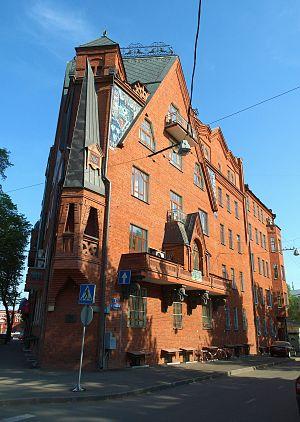
La maison Pertsov est un immeuble de rapport situé à Moscou au coin du passage Soïmonovski et du quai Pretchitenskaïa, dans le quartier de Khamovniki. Il est construit entre 1905 et 1907, par les architectes Nikolaï Joukov et Boris Chnaubert, à partir des esquisses de Sergueï Malioutine.